Estradiol valerate/norethisterone enantate

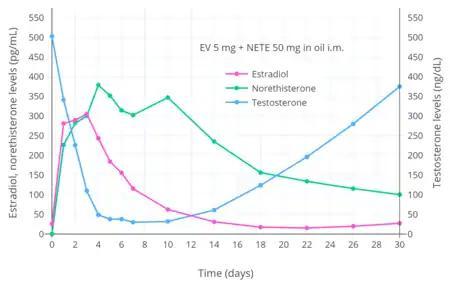
Hormone levels following a single intramuscular injection of EV/NETE (5 mg/50 mg) in healthy young men. Testosterone levels were maximally suppressed by about 94%, to ~30 ng/dL, when measured at day 7.

EV/NETE is a combination of EV, an estrogen, and NETE, a progestogen with weak androgenic activity.